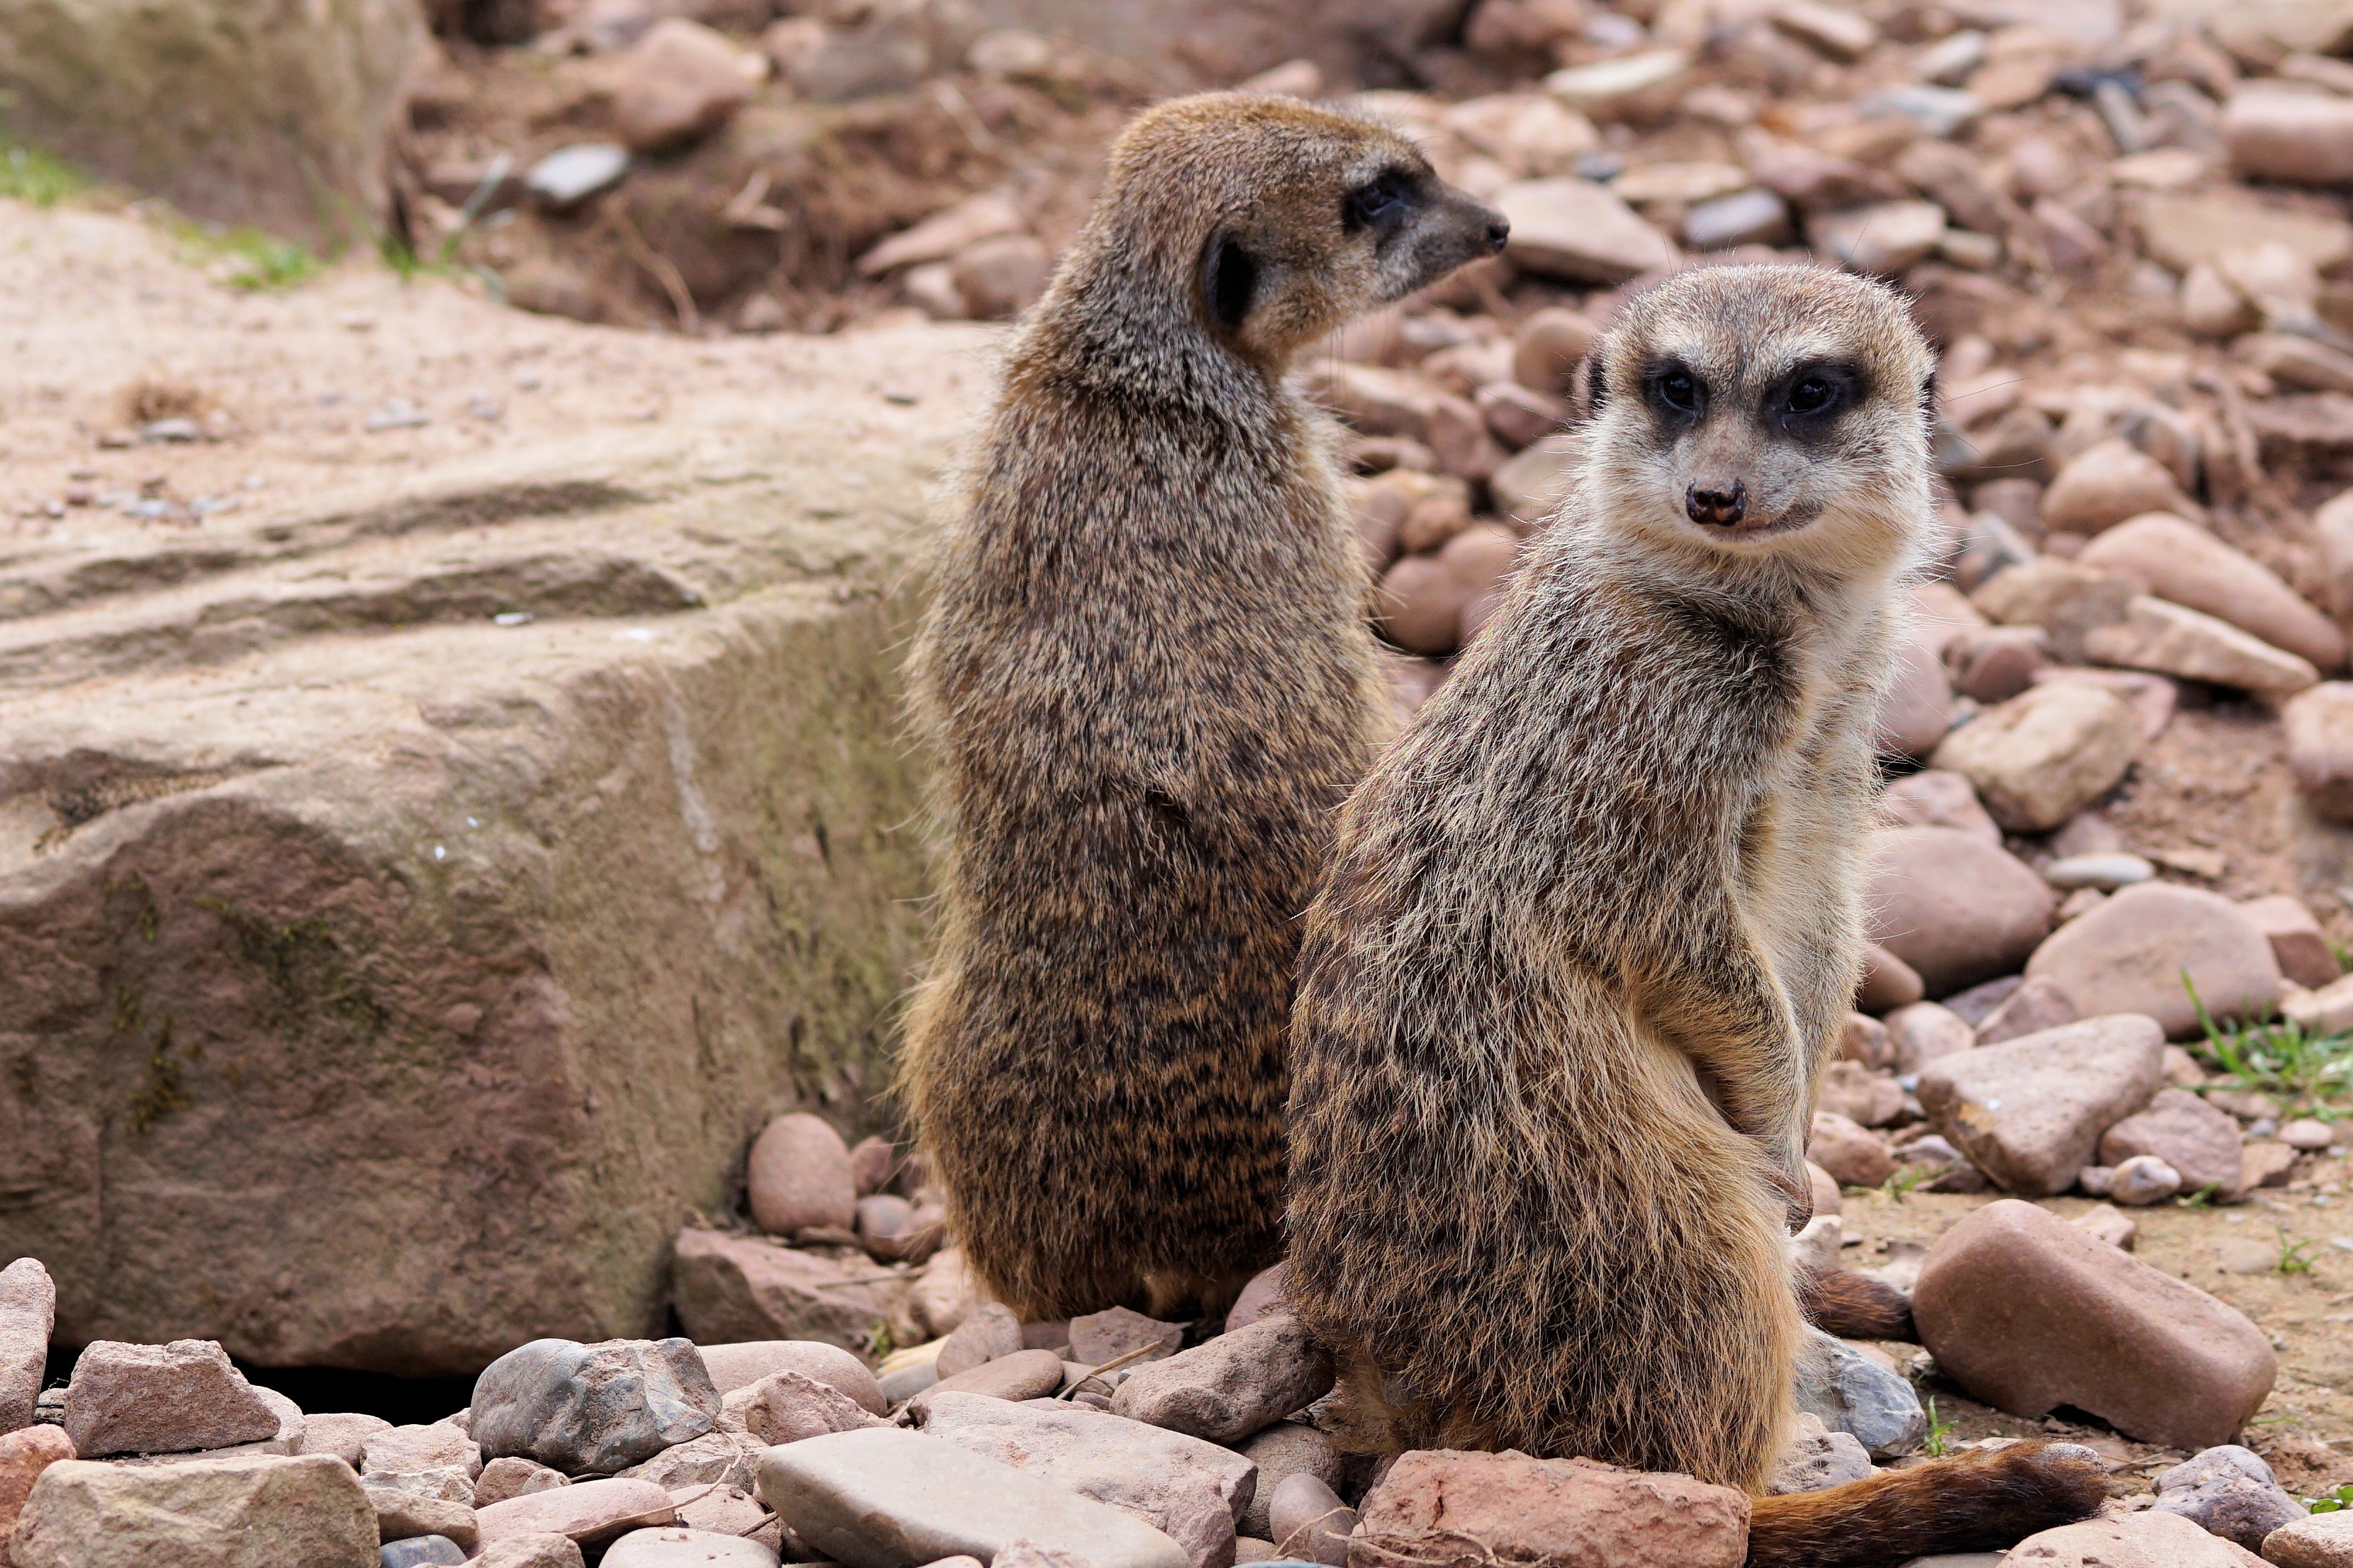
nature, animal, wildlife, zoo, fur, mammal, fauna, vertebrate, meerkat, curious, mongoose, tiergarten, marmot, sababurg castle, vigilant, prairie dog